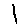
Label: 1